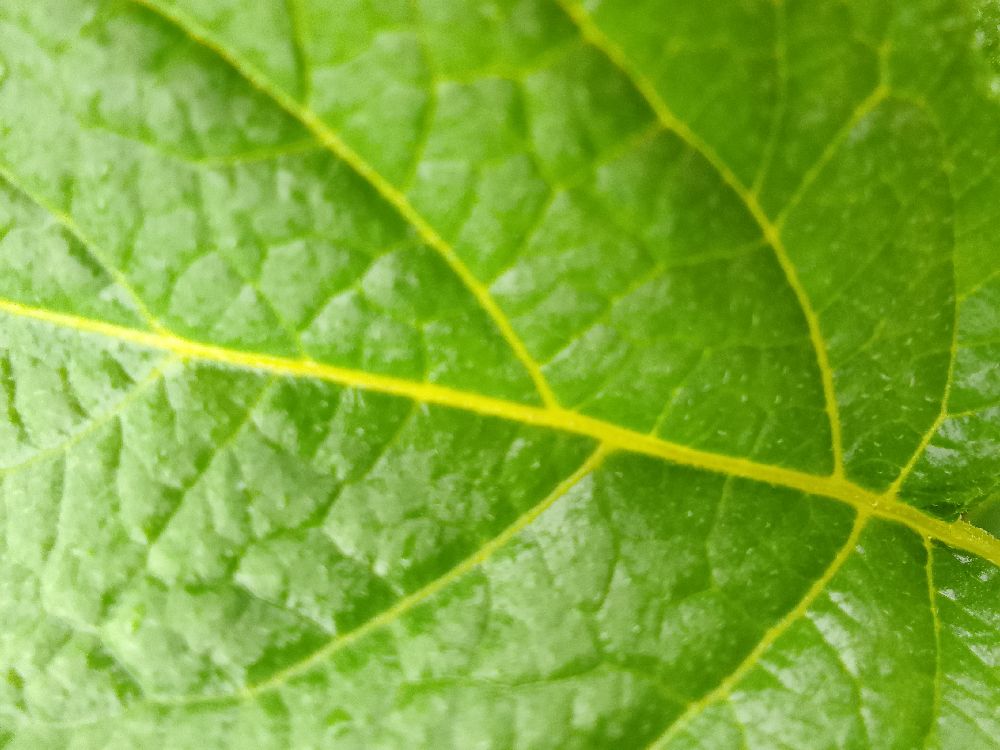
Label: Healthy